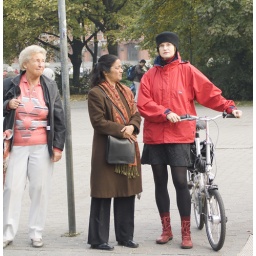
Women waiting for the light to turn green at a crossing.The lady's hat reminded me of the hat worn by Erasmus.